Public transport in Frankfurt am Main

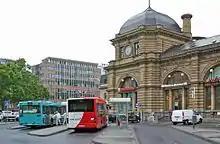
City buses in Frankfurt

Buses play a minor role in Frankfurt transit since all major routes are served by rail based modes of transportation. There are, however, several cross-town bus routes, especially in the north. Buses are also used as feeder services for the underground lines.